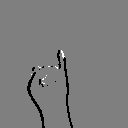
ASL letter: i